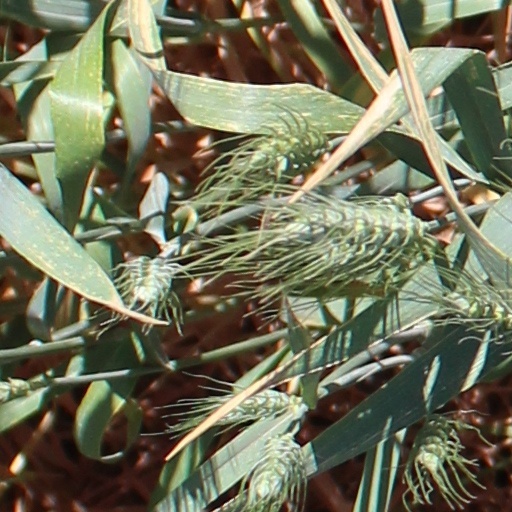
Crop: wheat